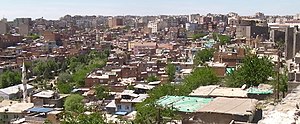
Diyarbakır
Diyarbakır
Diyarbakır er en by i det østlige Tyrkiet, i det kurdiske område, med et indbyggertal på ca. 593.000. Byen er hovedstad i en provins der også hedder Diyarbakır, og ligger ved bredden af floden Tigris.